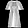
Label: Dress